Yang Liping

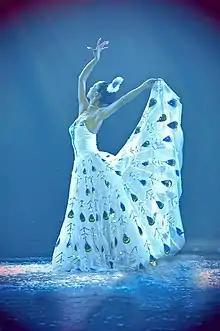
yang is performing in a concert dynamic Yunnan in China in 2010.

Yang's first husband was a colleague of the Central National Song and Dance Troupe and later divorced. Her current husband, Liu Yuqing, is a Taiwanese-American. The couple met in 1990 and married in 1995, but Yang wants to dance long-term dieting and cannot be pregnant.